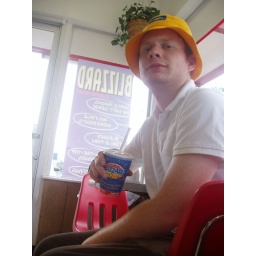
Jim with plant in hat in DQ